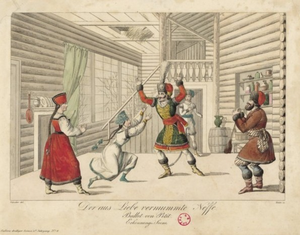
Der aus Liebe vermummte Neffe, ballet de Baptiste Petit. Musique d'Adalbert Gyrowetz (Vienne, Kärnthnerthor Theater, février 1827) – Zinke, Johann Wenzel (1797-1858
Adalbert Gyrowetz ou Vojtěch Jírovec, né le 20 février 1763 à Budweis et mort le 19 mars 1850 à Vienne, est un compositeur tchèque.